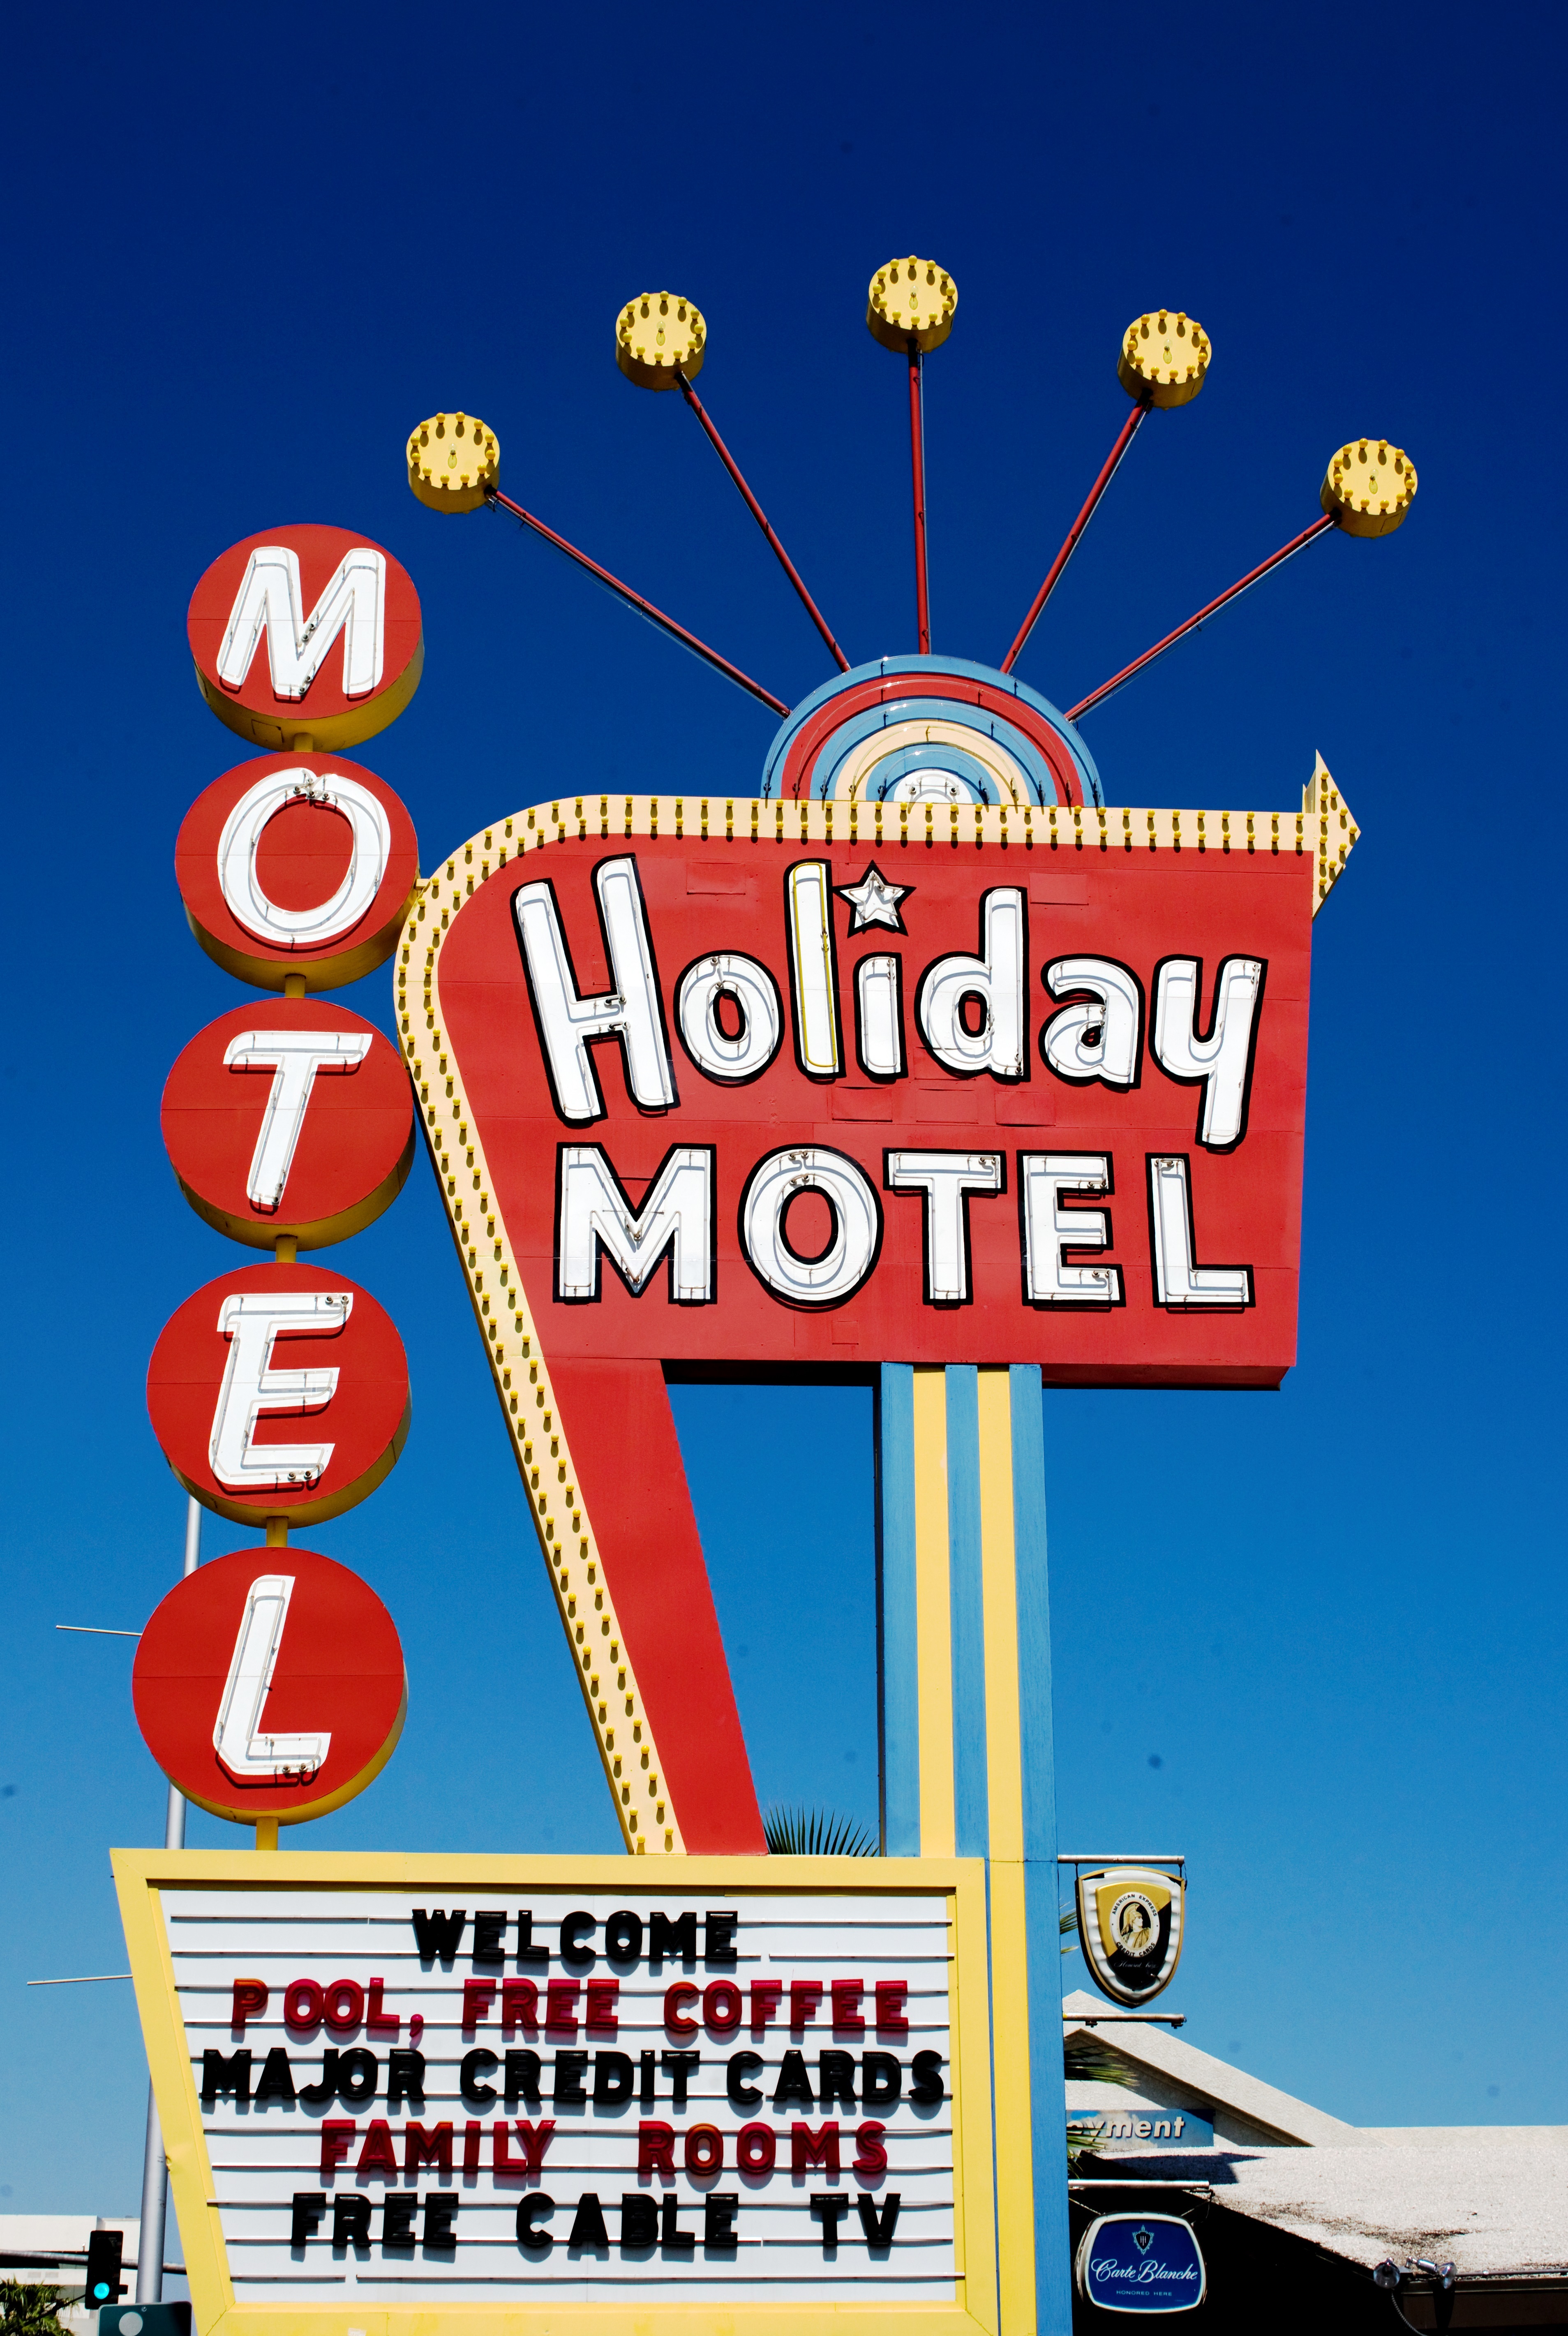
advertising, sign, motel, banner, usa, signage, neon, neon sign, illustration, hotel, advertisement, shield, nevada, route66, las vegas, traffic sign, carol m highsmith, route 66, holiday motel